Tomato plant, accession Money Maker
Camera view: bottom (45 deg); turntable rotation: 180 degrees
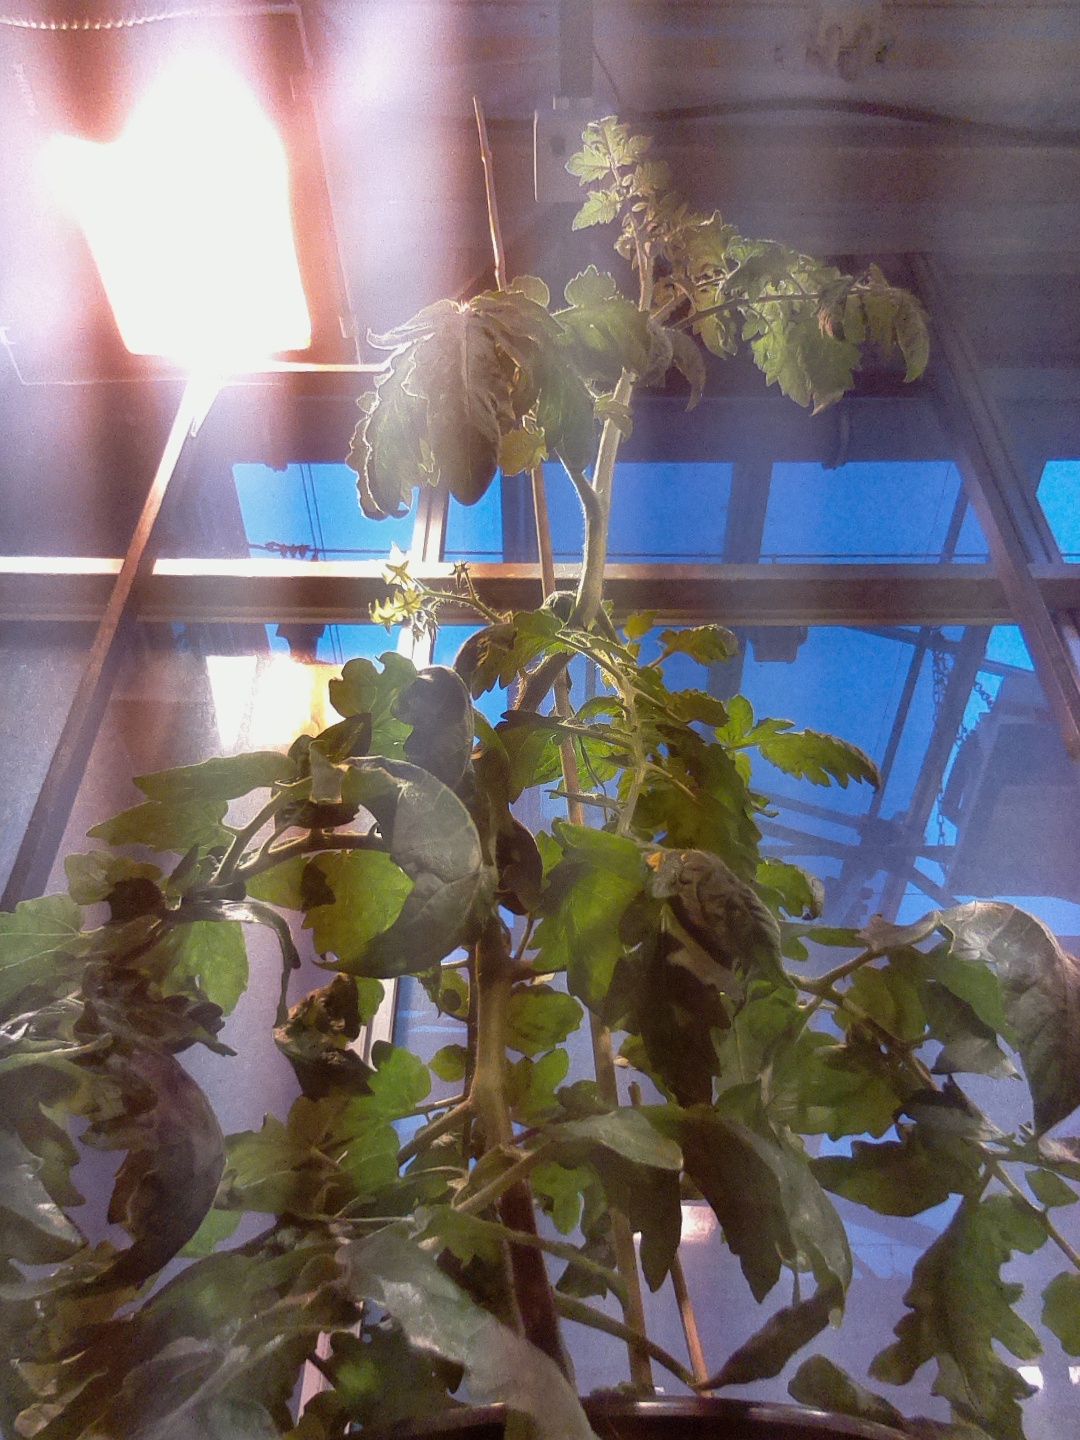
BBCH growth stage 68: Full flowering, 80%-90% of flowers open, more petals falling